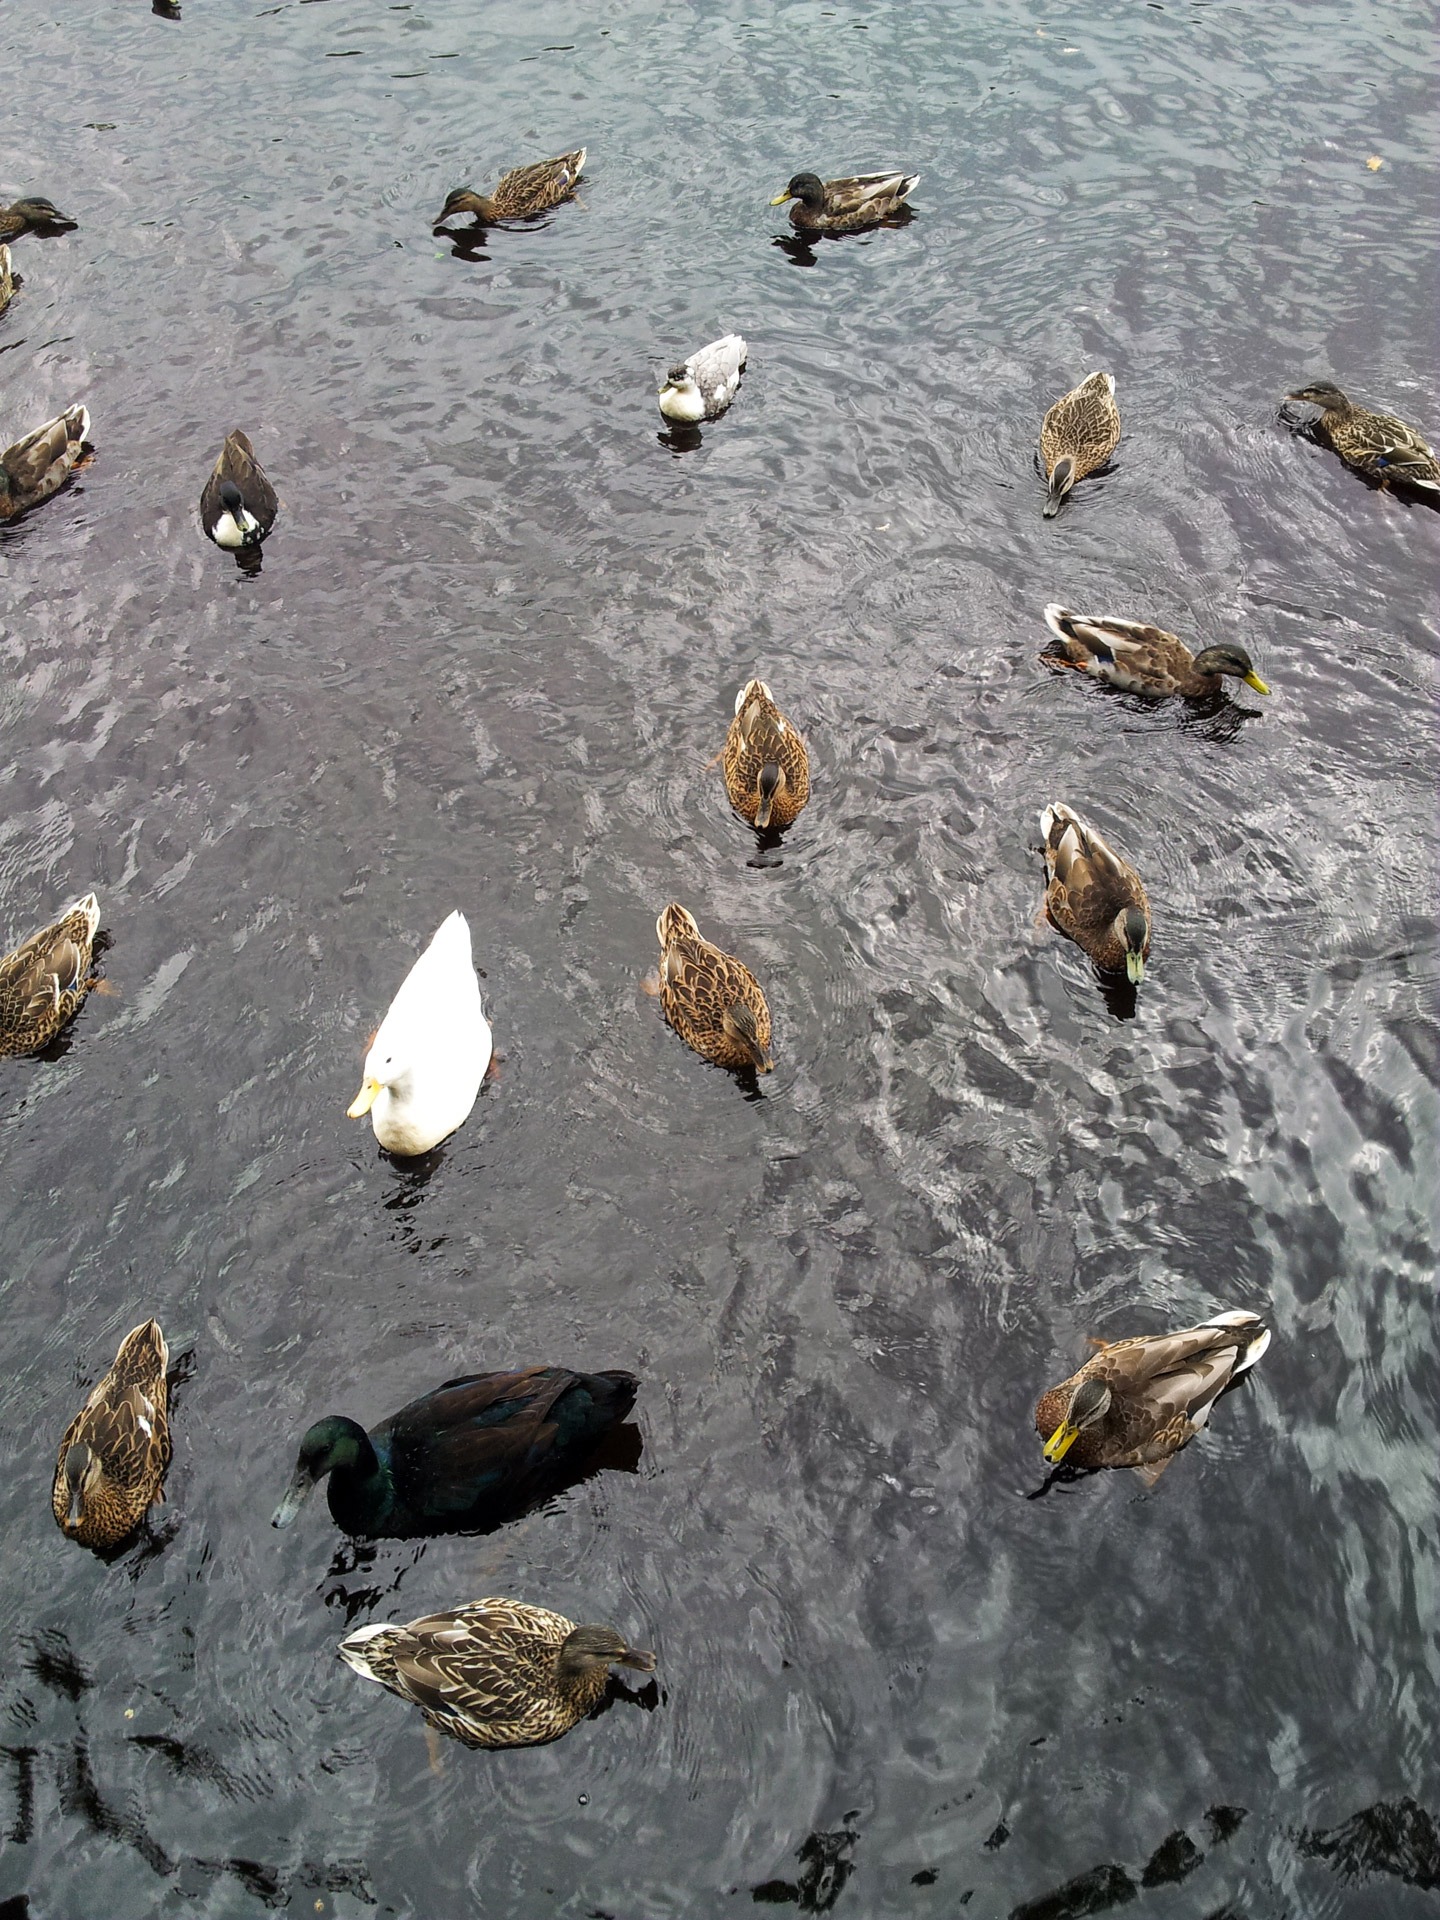
water, bird, wing, group, lake, animal, pond, wildlife, fowl, fauna, swimming, outdoors, duck, vertebrate, ducks, waterfowl, water bird, mallard, shorebird, ducks geese and swans